The Kreutzer Sonata (1915 film)

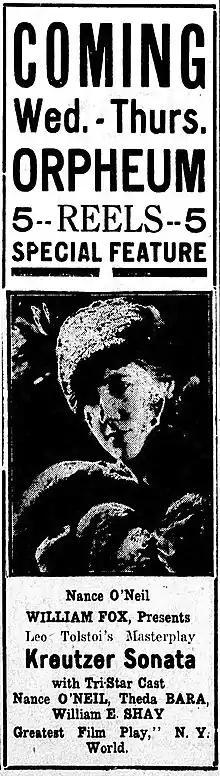
Newspaper advertisement featuring portrait of Nance O'Neil

The Kreutzer Sonata is a lost 1915 American silent romantic drama film directed by Herbert Brenon and costarring Nance O'Neil, Theda Bara, and William E. Shay. The film was based on the 1902 play of the same name by Jacob Gordin, which was based on Leo Tolstoy's 1889 novella. Produced by Fox Film Corporation, it was shot at the company's studio in Fort Lee, New Jersey.